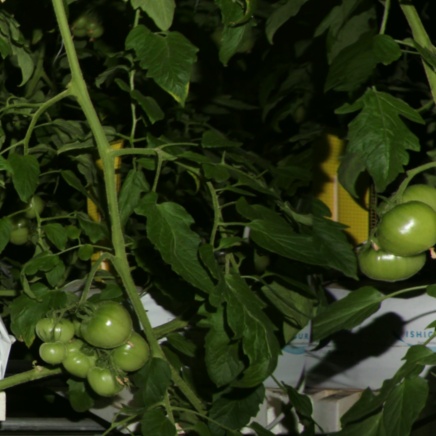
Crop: tomato